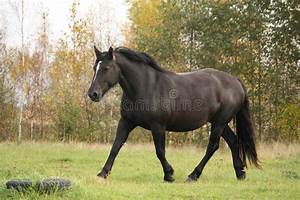
Label: cavallo